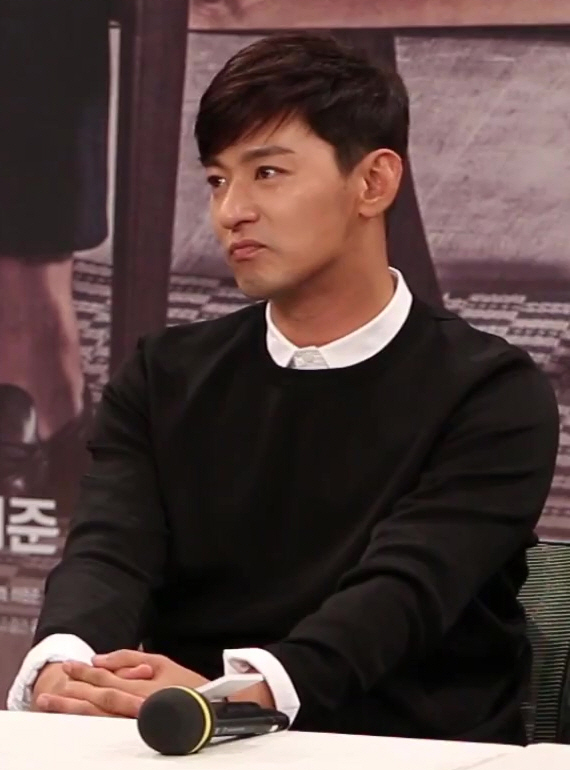
จู จิน-โม

infobox person
|name = จู จิน-โม
|image = (TV10) 최지우와 주진모의 완벽한 케미 캐리어를 끄는 여자 제작발표회 주진모 55s.jpg
|image_size = 210px
|birth_name = พัก จิน-แท
|birth_place = โซล, ประเทศเกาหลีใต้
|occupation = นักแสดง
|years_active = 1999-ปัจจุบัน
|agent = Huayi Brothers Korea|สตูดิโอซานตาคลอสเอนเตอร์เทนเมนต์ (2016-ปัจจุบัน)
| module = Infobox Korean name|child=yes|color=transparent|
| rr = Joo Jin-mo
| mr = Chu Chinmo
| rrborn = Bak Jin-tae
| mrborn = Pak Chint'ae
จู จิน-โม (; ชื่อเกิด พัก จิน-แท (Park Jin-tae); เกิด 26 กันยายน พ.ศ. 2517) เป็นนักแสดงชาวเกาหลีใต้ เขามีชื่อเสียงจากการรับนำในภาพยนตร์เรื่อง "Happy End (1999 film)|แฮปปี้เอนด์" (1999) ซึ่งเขาได้รับรางวัลGrand Bell Awards|แกรนด์เบลล์อวอร์ดส์ สาขานักแสดงสมทบชายยอดเยี่ยม, "200 Pounds Beauty|200 ปอนด์สบิวตี้" (2006), และ "A Frozen Flower|อะฟรอเซนฟลาวเออร์" (2008) ซึ่งเขาได้รับรางวัล Baeksang Arts Awards สาขานักแสดงนำชายยอดเยี่ยม และยังมีละครโทรทัศน์เรื่องEmpress Ki (TV series)|"จักรพรรดินีกี" (2013)
== ผลงานการแสดง ==
=== ภาพยนตร์ ===
== อ้างอิง ==
==แหล่งข้อมูลอื่น==
หมวดหมู่:นักแสดงชายชาวเกาหลีใต้
หมวดหมู่:บุคคลที่เกิดในปี พ.ศ. 2517
หมวดหมู่:นักแสดงชายจากโซล